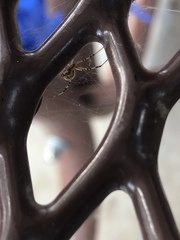
Species: Lactrodectus_hesperus